Vladimir Zhirinovsky's donkey video

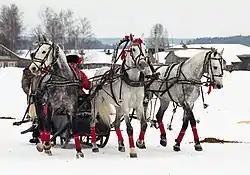
A troika, a traditional Russian icon which Zhirinovsky has controversially replaced with a donkey in his video.

Zhirinovsky referred to an explanation of the origin of troika in a televised election debate with Natalya Narochnitskaya. The Troika has become a cultural icon of Russia, especially after it was featured in a scene of Nikolay Gogol's novel "Dead Souls", where a "troika-bird" rides through the vast expanses of Russia. Narochnitskaya accused Zhirinovsky of disdain towards the people of Russia, as well as projecting pessimism and aggression through this video. Zhirinovsky replied that the video is an allegory of what the rulers of Russia had made with the country in the last hundred years.